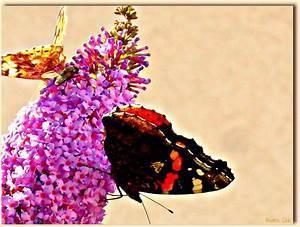
butterfly